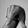
ASL letter: Q